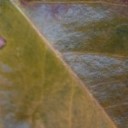
Label: Cerscospora